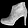
Label: Ankle boot